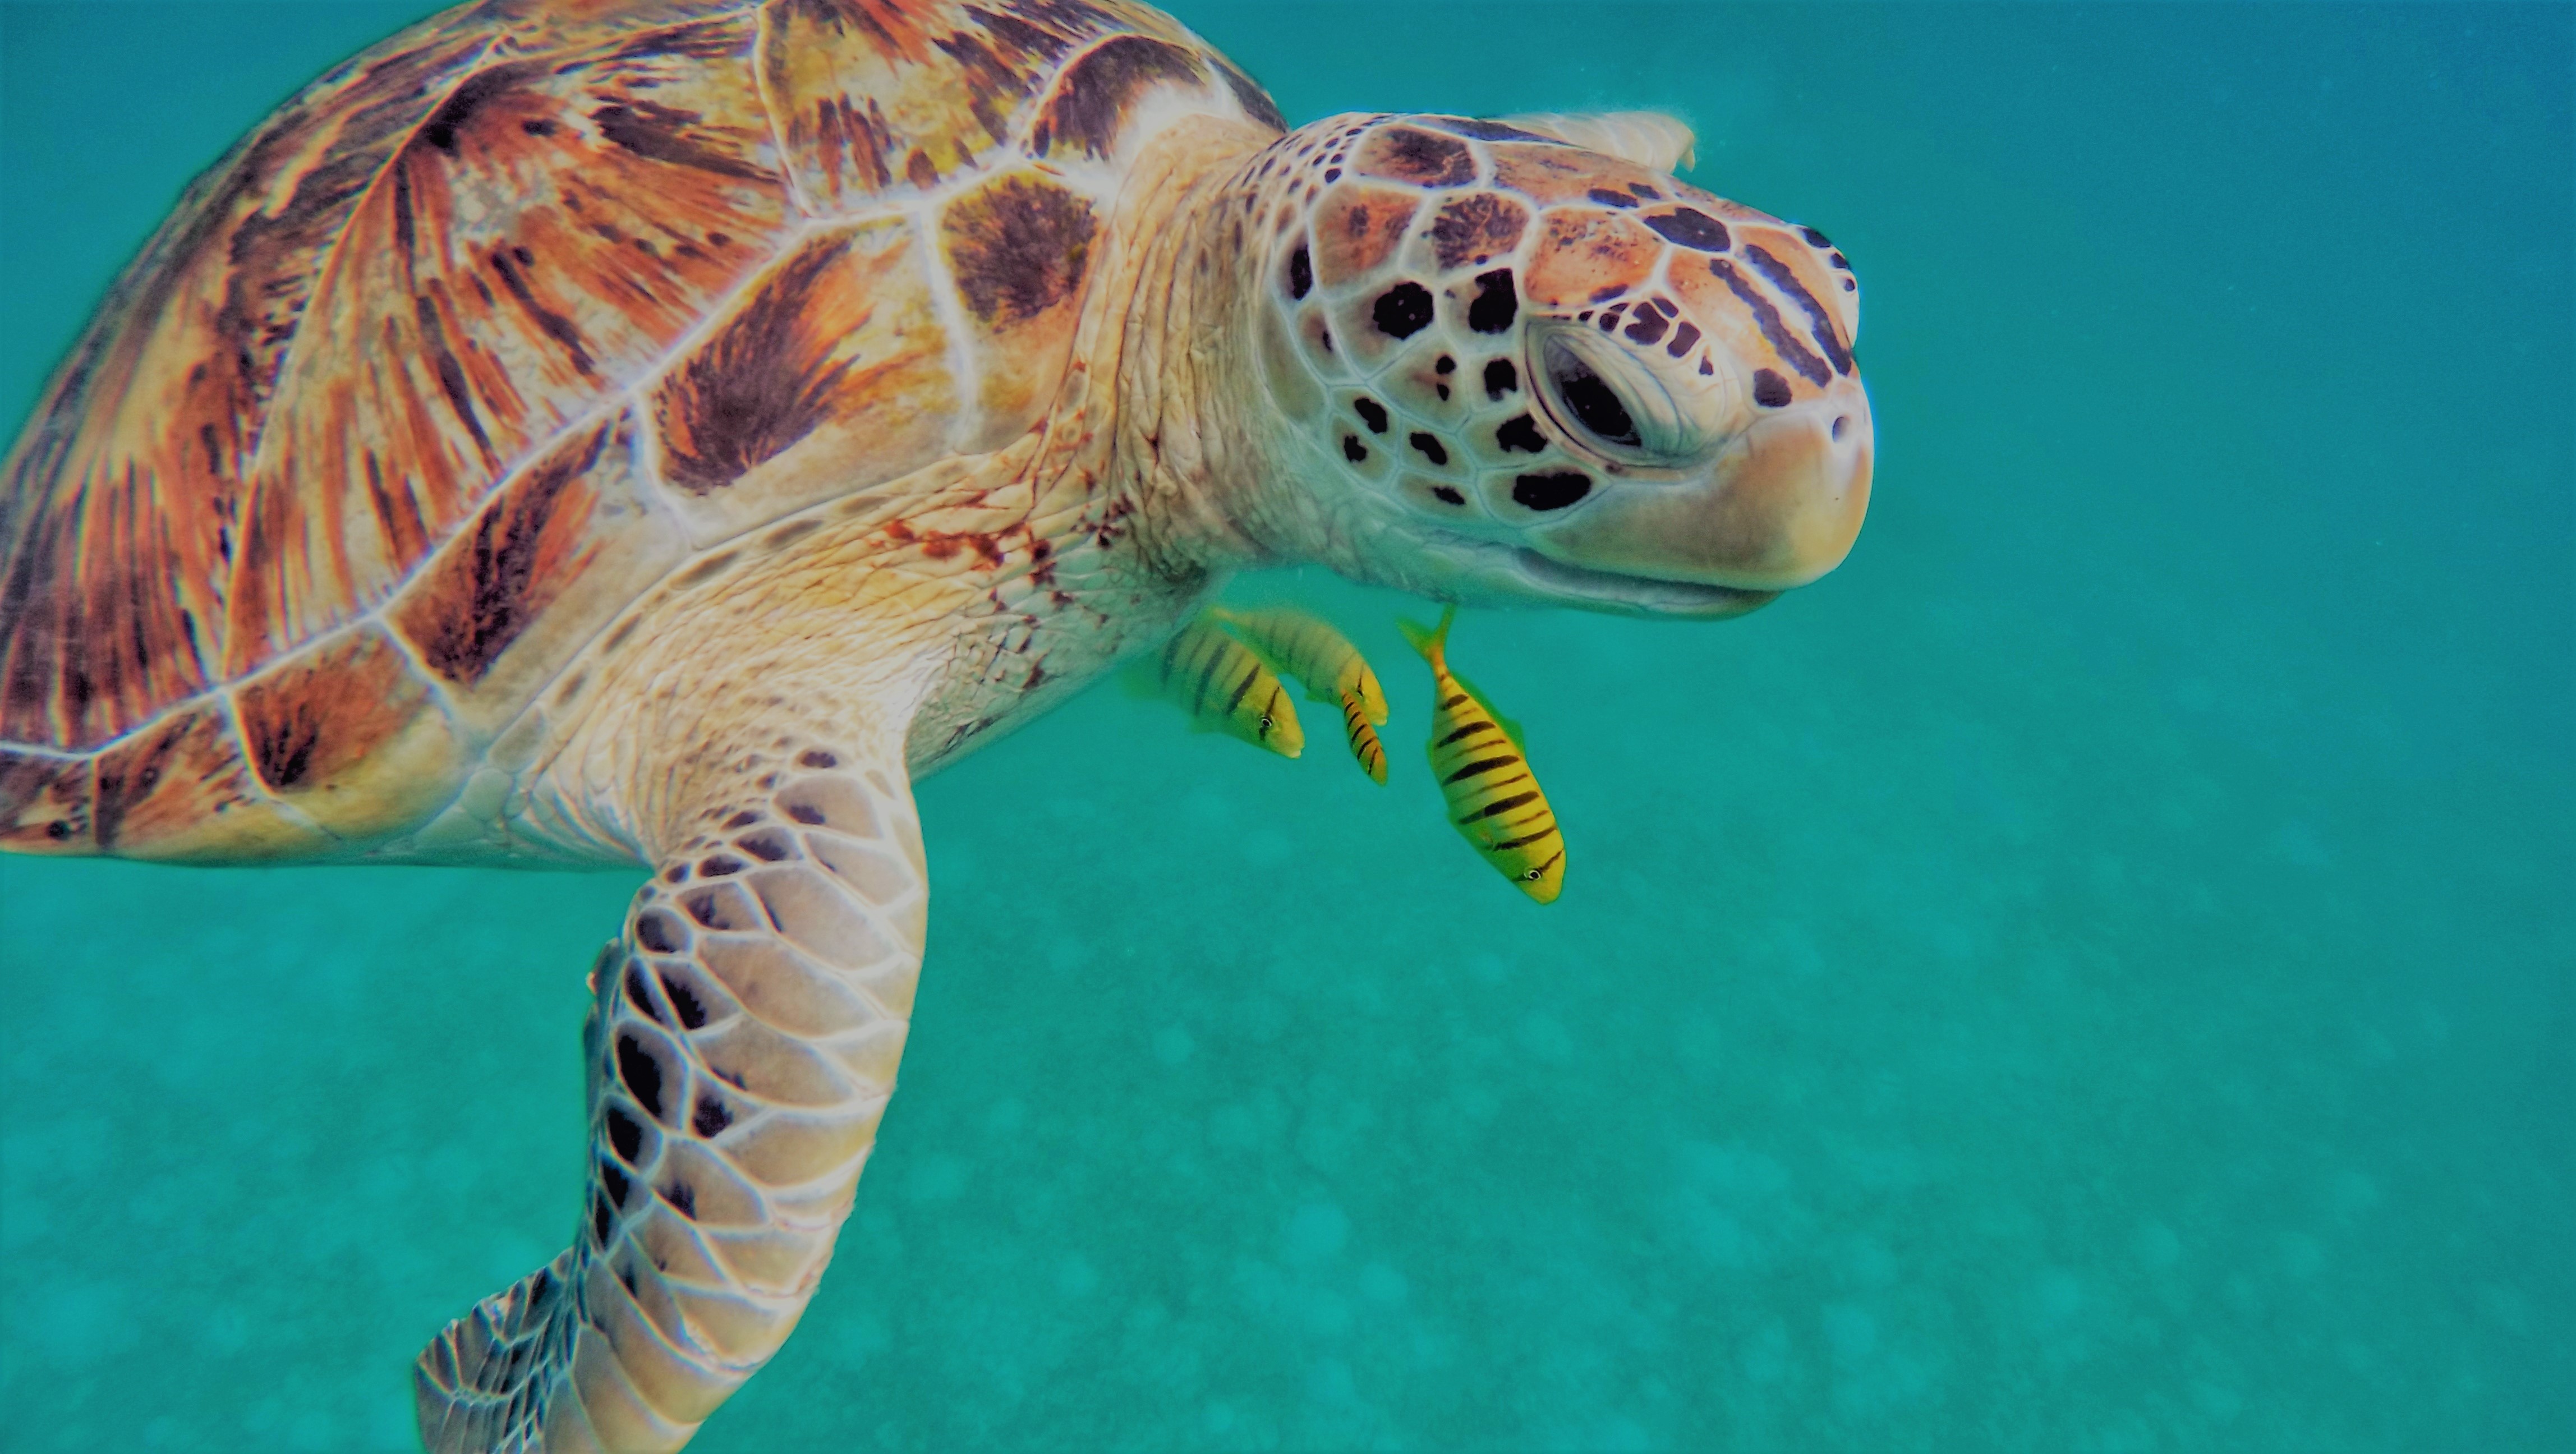
turtle, water, reptile, Hawksbill sea turtle, underwater, organism, terrestrial animal, fluid, marine biology, kemp's ridley sea turtle, sea turtle, loggerhead sea turtle, tortoise, reef, wildlife, Olive ridley sea turtle, invertebrate, ocean, green sea turtle